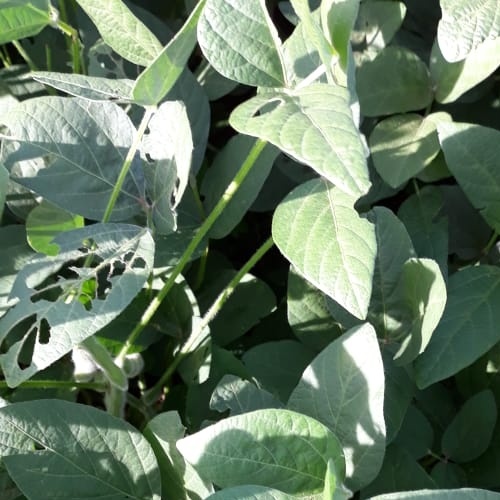
Label: Caterpillar